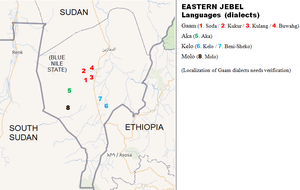
Map of the Eastern Jebel Languages